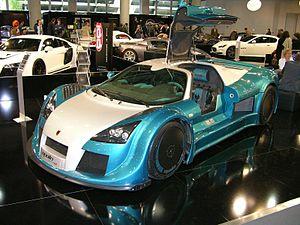
La Gumpert Apollo est une voiture de sport conçue par le constructeur automobile allemand Gumpert.